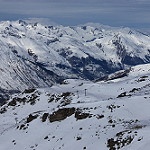
Label: mountain